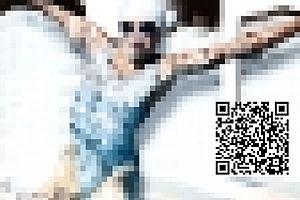
Fabrice de Nola est un artiste peintre et photographe italo-belge, qui a introduit le recours aux codes QR peints à l'huile, et réalisé en 2006 les premières toiles contenant des textes et des connexions web lisibles à travers le téléphone mobile.